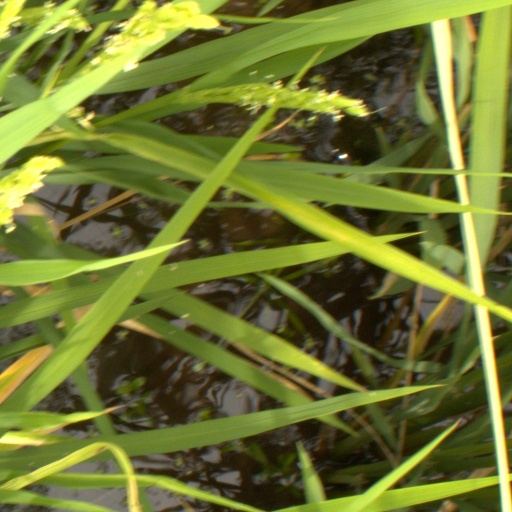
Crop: rice